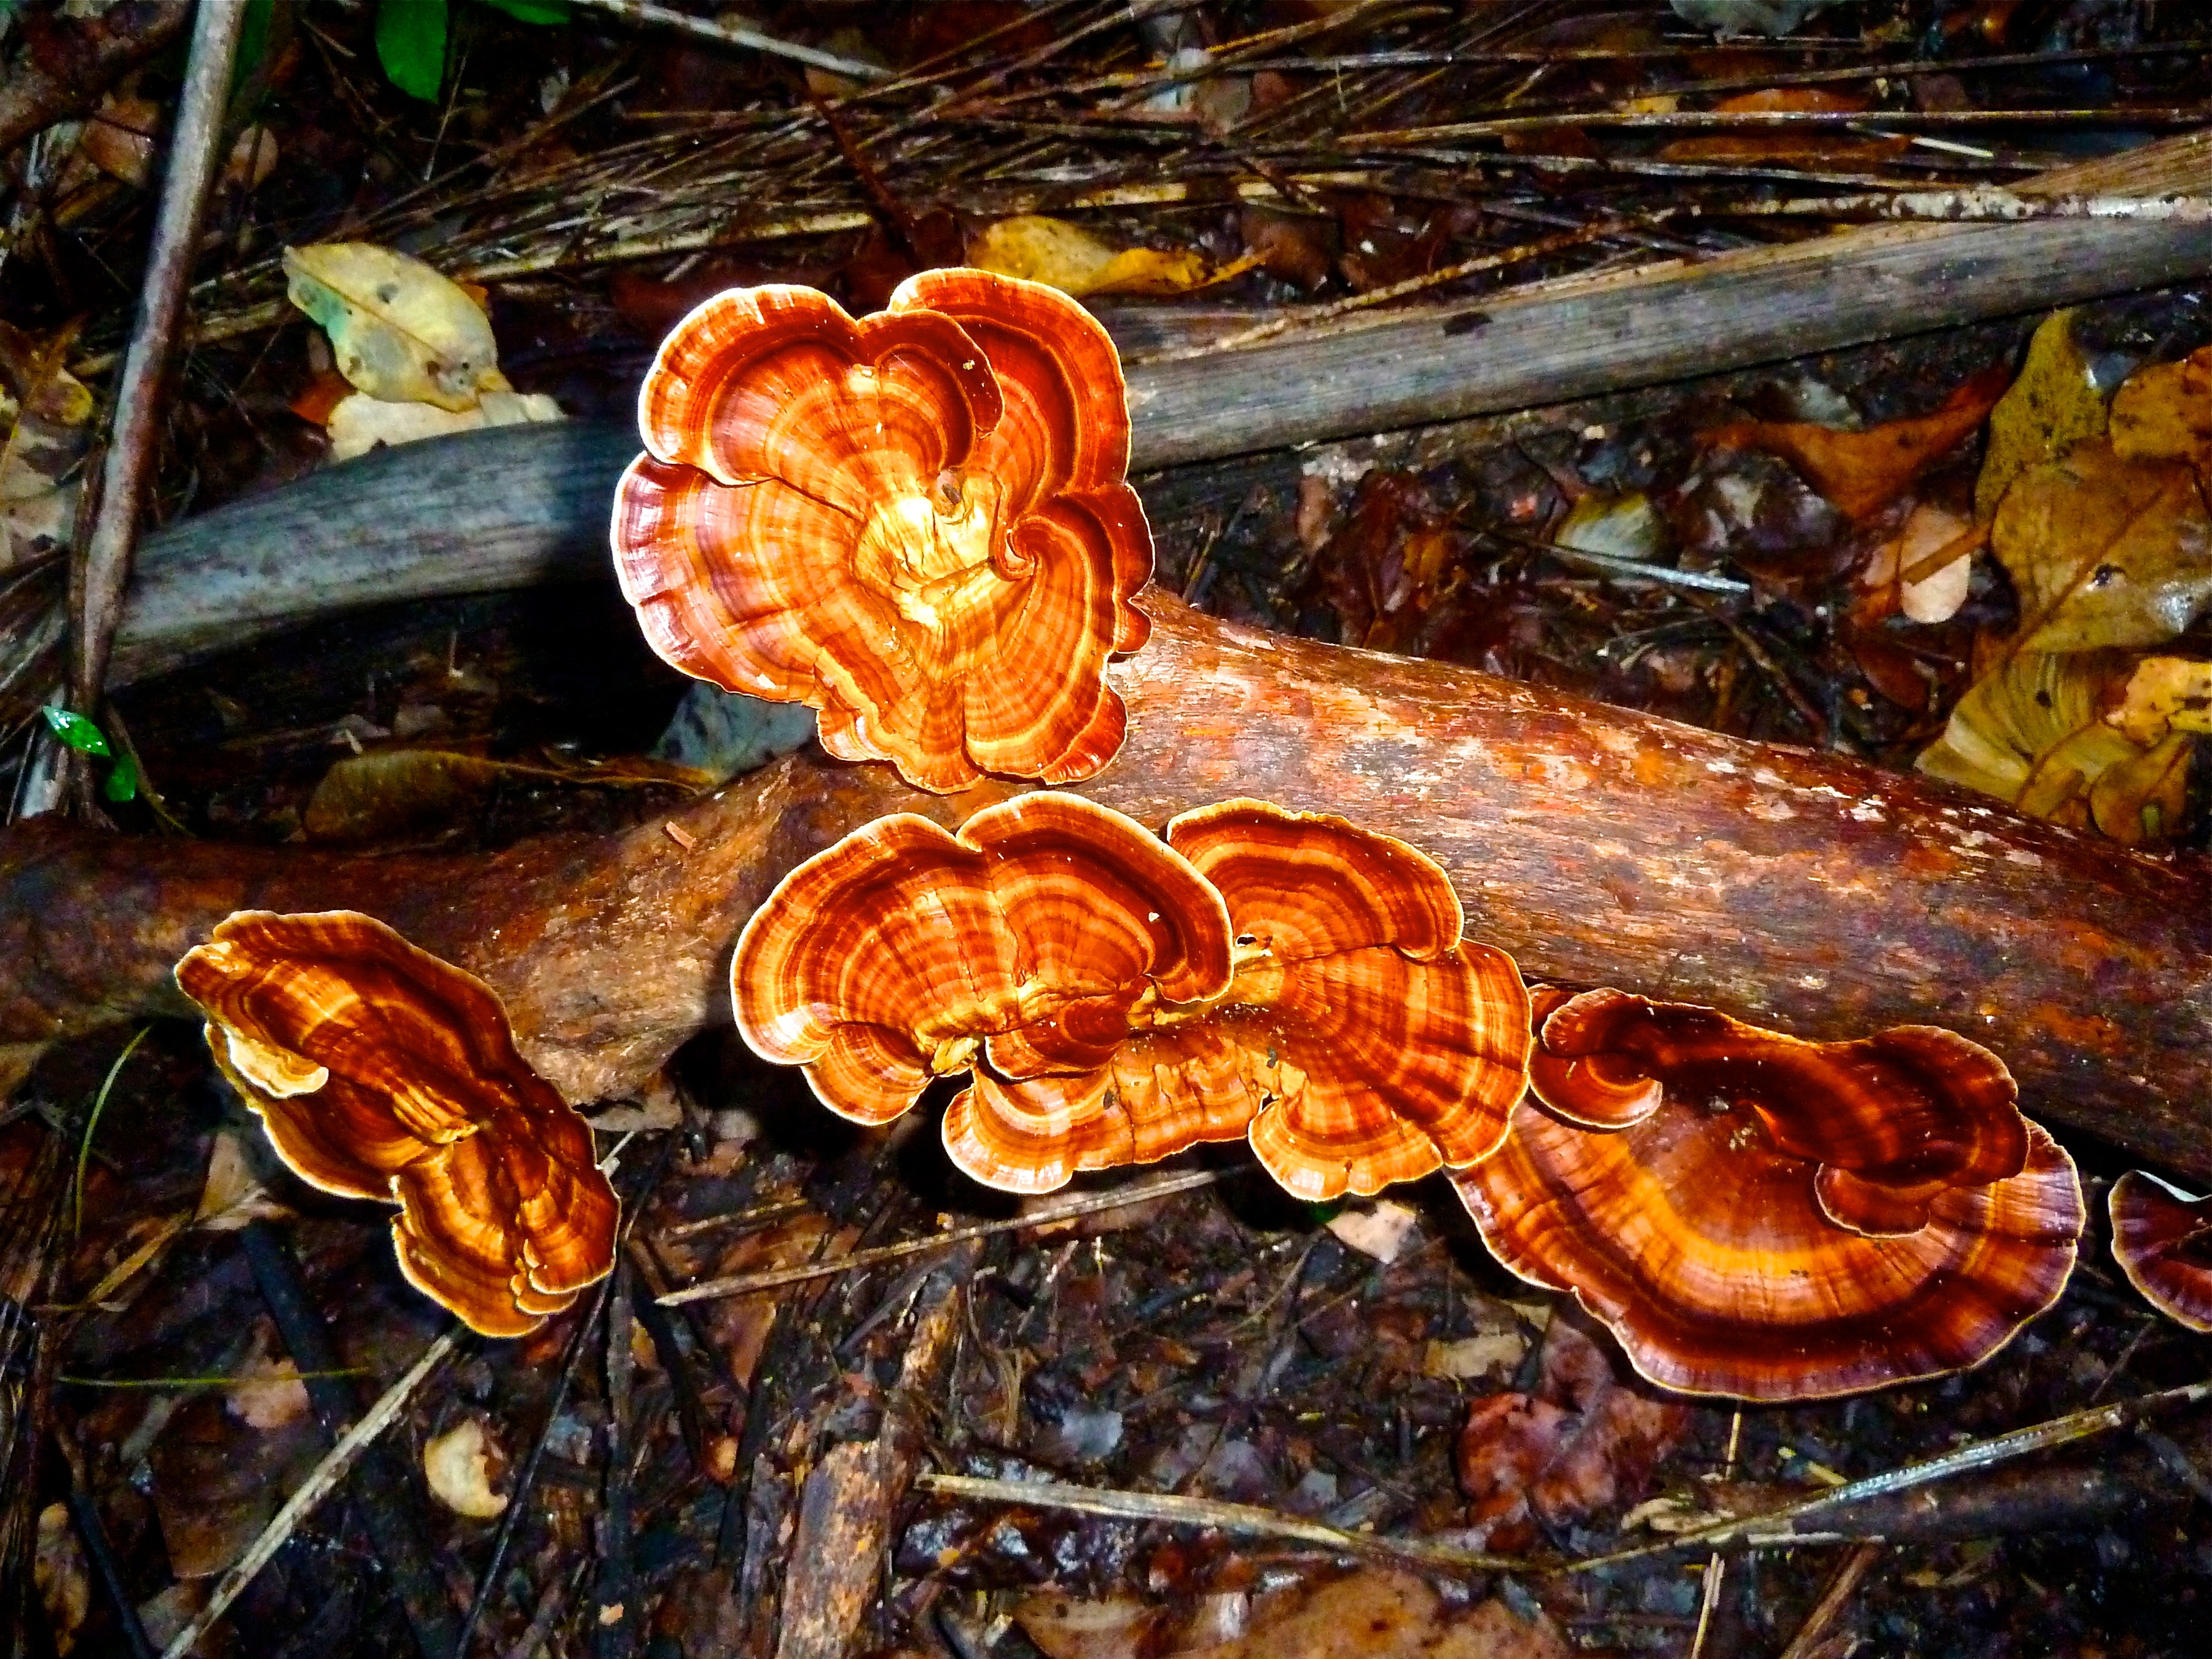
nature, growth, leaf, wild, orange, red, color, autumn, mushroom, toadstool, season, close up, forest floor, outdoors, fungus, woods, fungi, bolete, auriculariales, organic, matsutake, oyster mushroom, edible mushroom, medicinal mushroom, penny bun, auriculariaceae, lingzhi mushroom